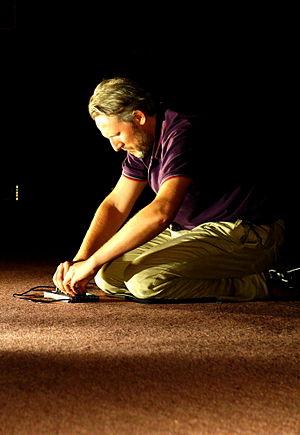
"Szkieve est le nom de scène de Dimitri della Faille. Szkieve est un musicien de musique électronique expérimentale et bruitiste actif au Canada et à l'étranger depuis 1997. En 2017, il a reçu le prestigieux ""Golden Nica"" du Prix Ars Electronica.